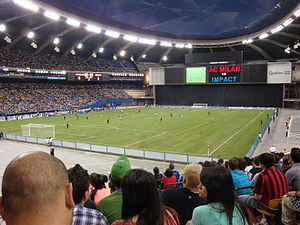
VM i fodbold for kvinder 2015 / Stadioner
VM i fodbold for kvinder 2015 var det syvende VM i fodbold for kvinder. I marts 2011 blev Canada valgt som værtsnation. Zimbabwe var det eneste andet land, der ansøgte om VM-slutrunden, men havde trukket sig 1. marts 2011.